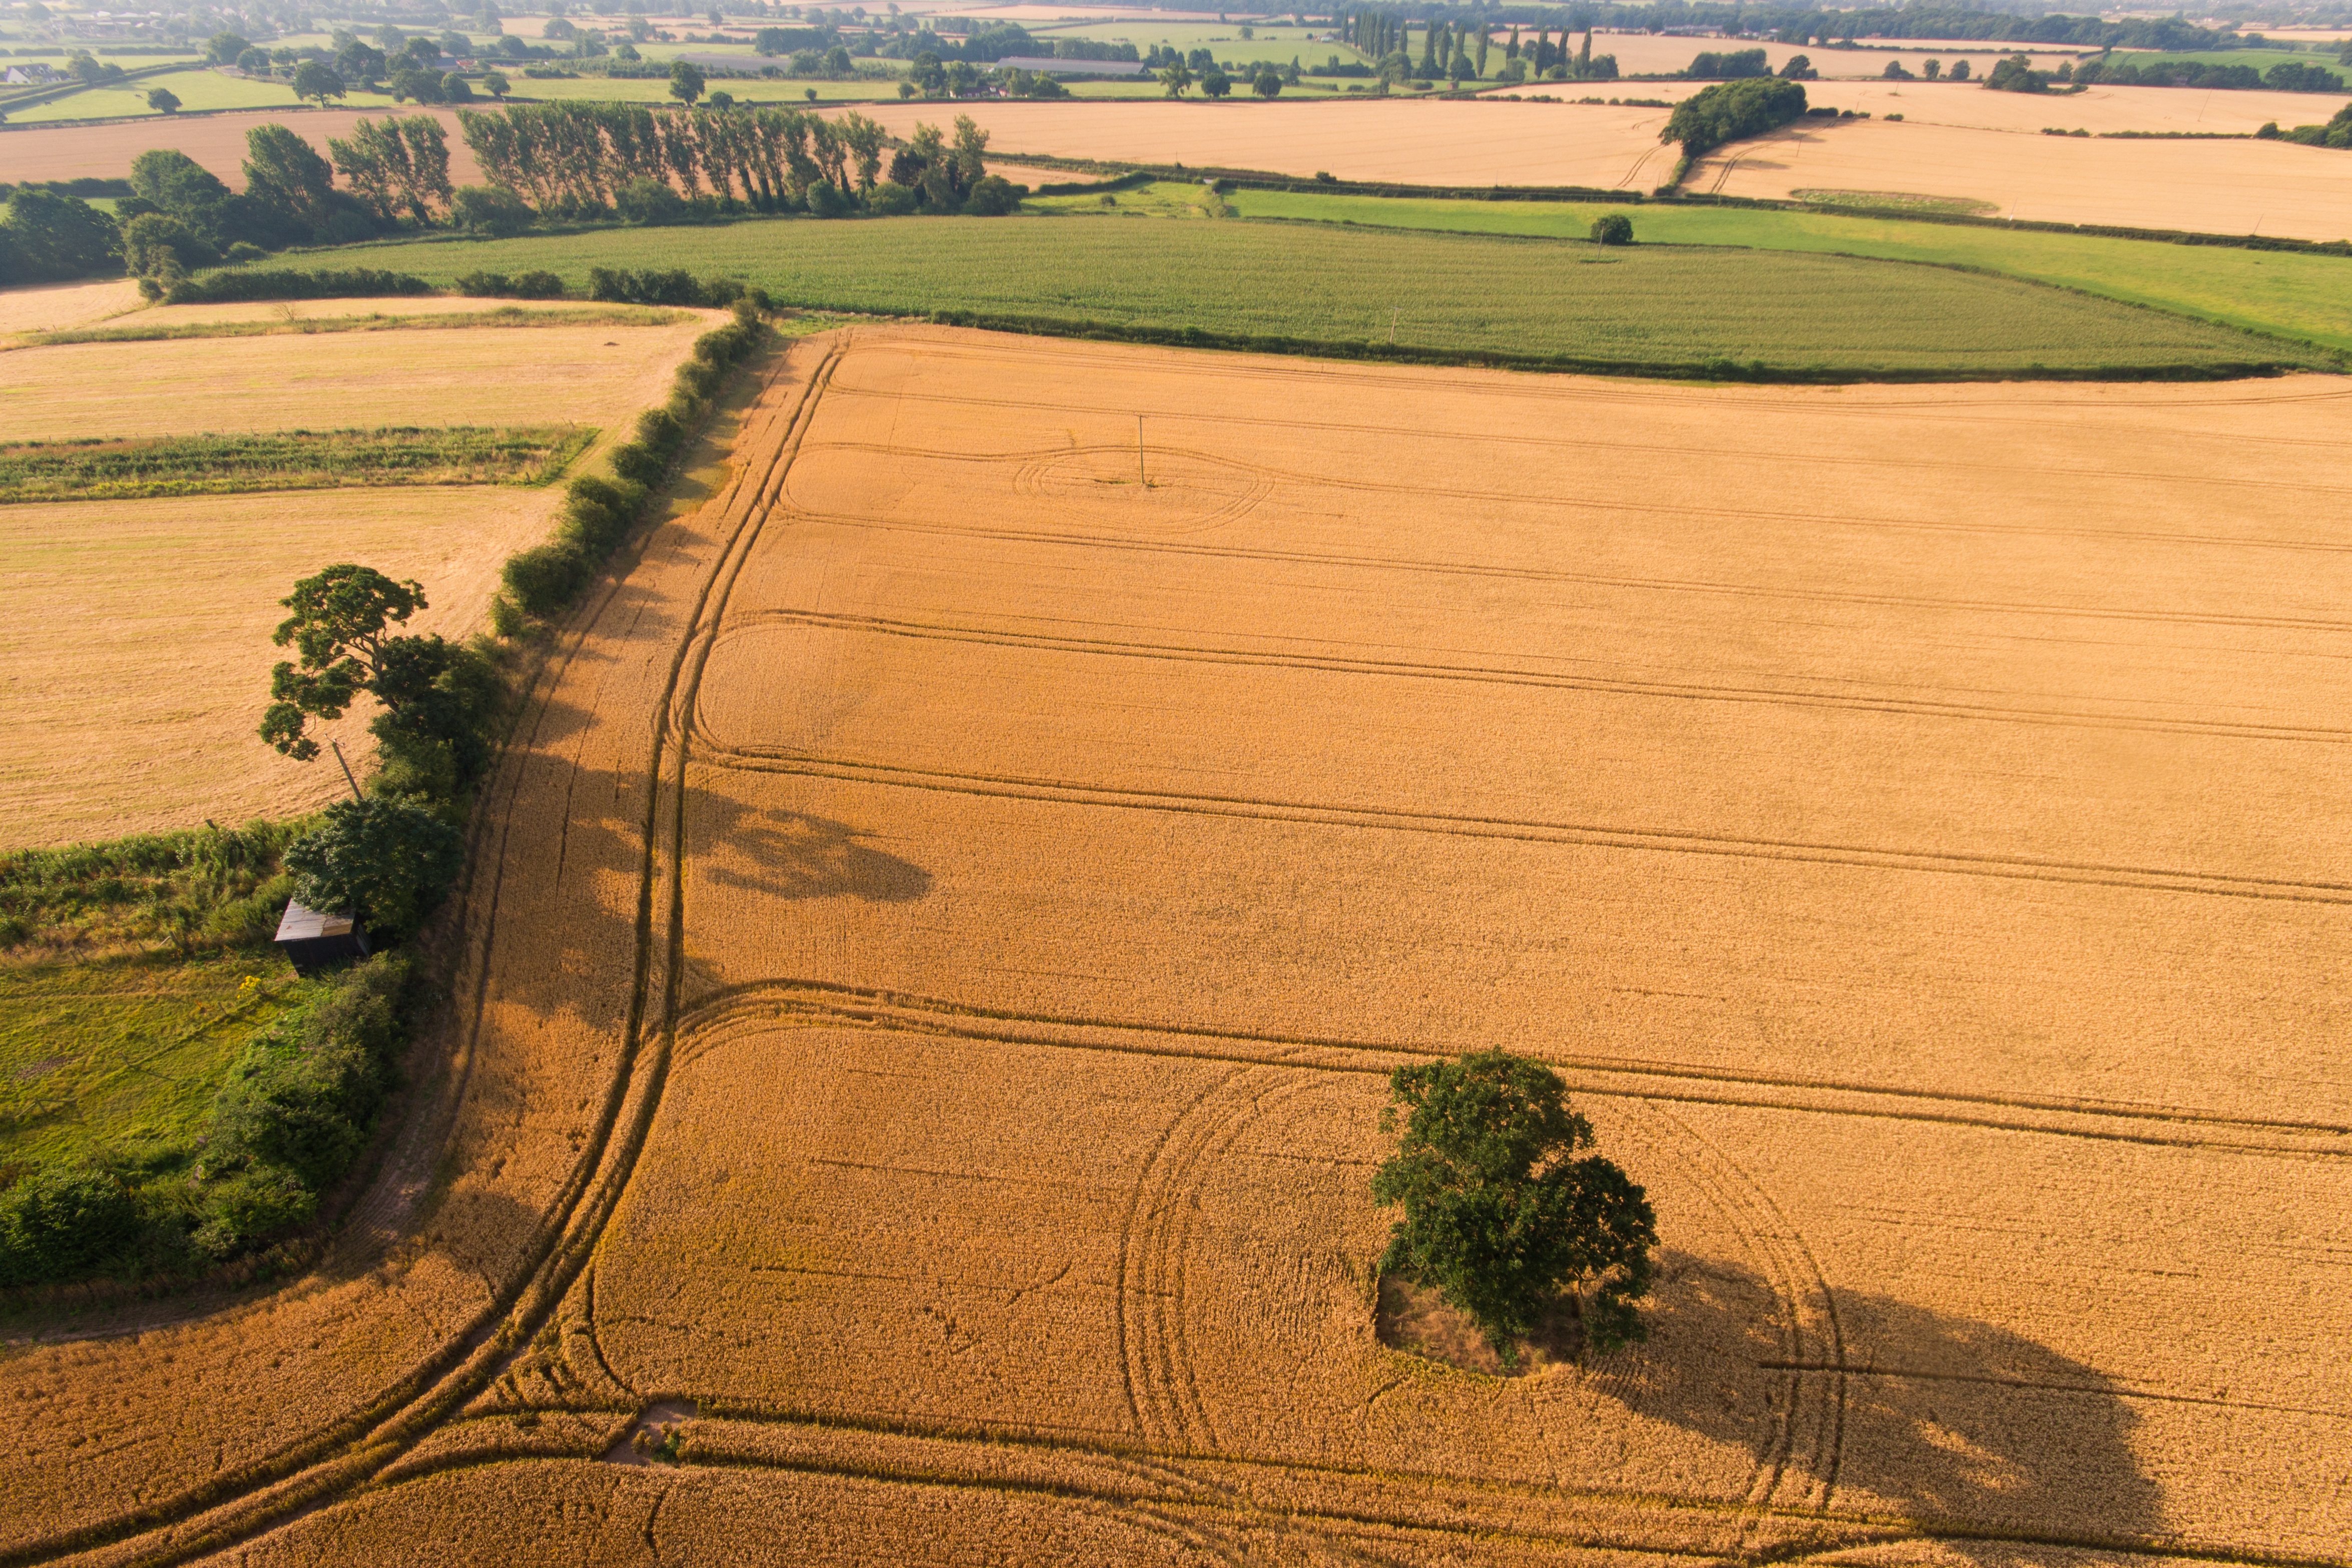
landscape, field, soil, agriculture, plain, rural area, aerial photography